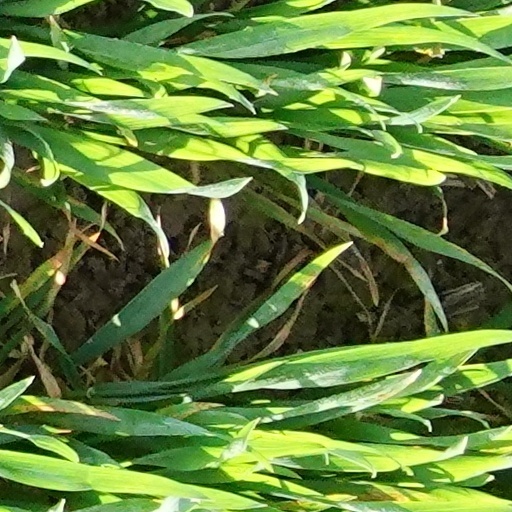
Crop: wheat